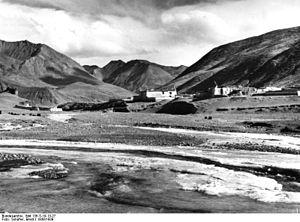
Le monastère de Ralung, situé dans la province de Tsang du Tibet occidental, est le siège traditionnel de l'ordre Drukpa Kagyu du Bouddhisme Tibétain. Il fut fondé en 1180 par Tsangpa Gyare qui fut le premier Gyalwang Drukpa et fondateur de l'ordre Drukpa.